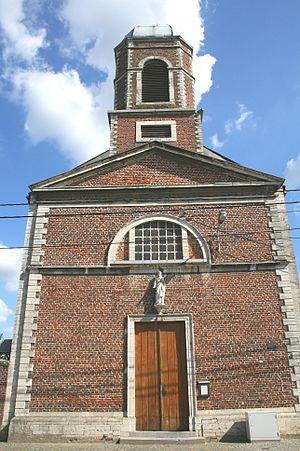
Opheylissem, l'église Saint-Martin (1830).